Rudston Monolith

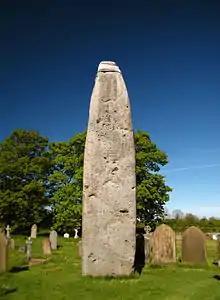
The monolith in 2013

The Rudston Monolith at over is the tallest monolith (standing stone) in the United Kingdom. It is situated in the churchyard in the village of Rudston in the East Riding of Yorkshire.